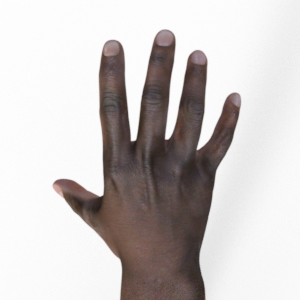
Label: paper